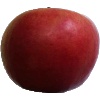
Label: apple_crimson_snow